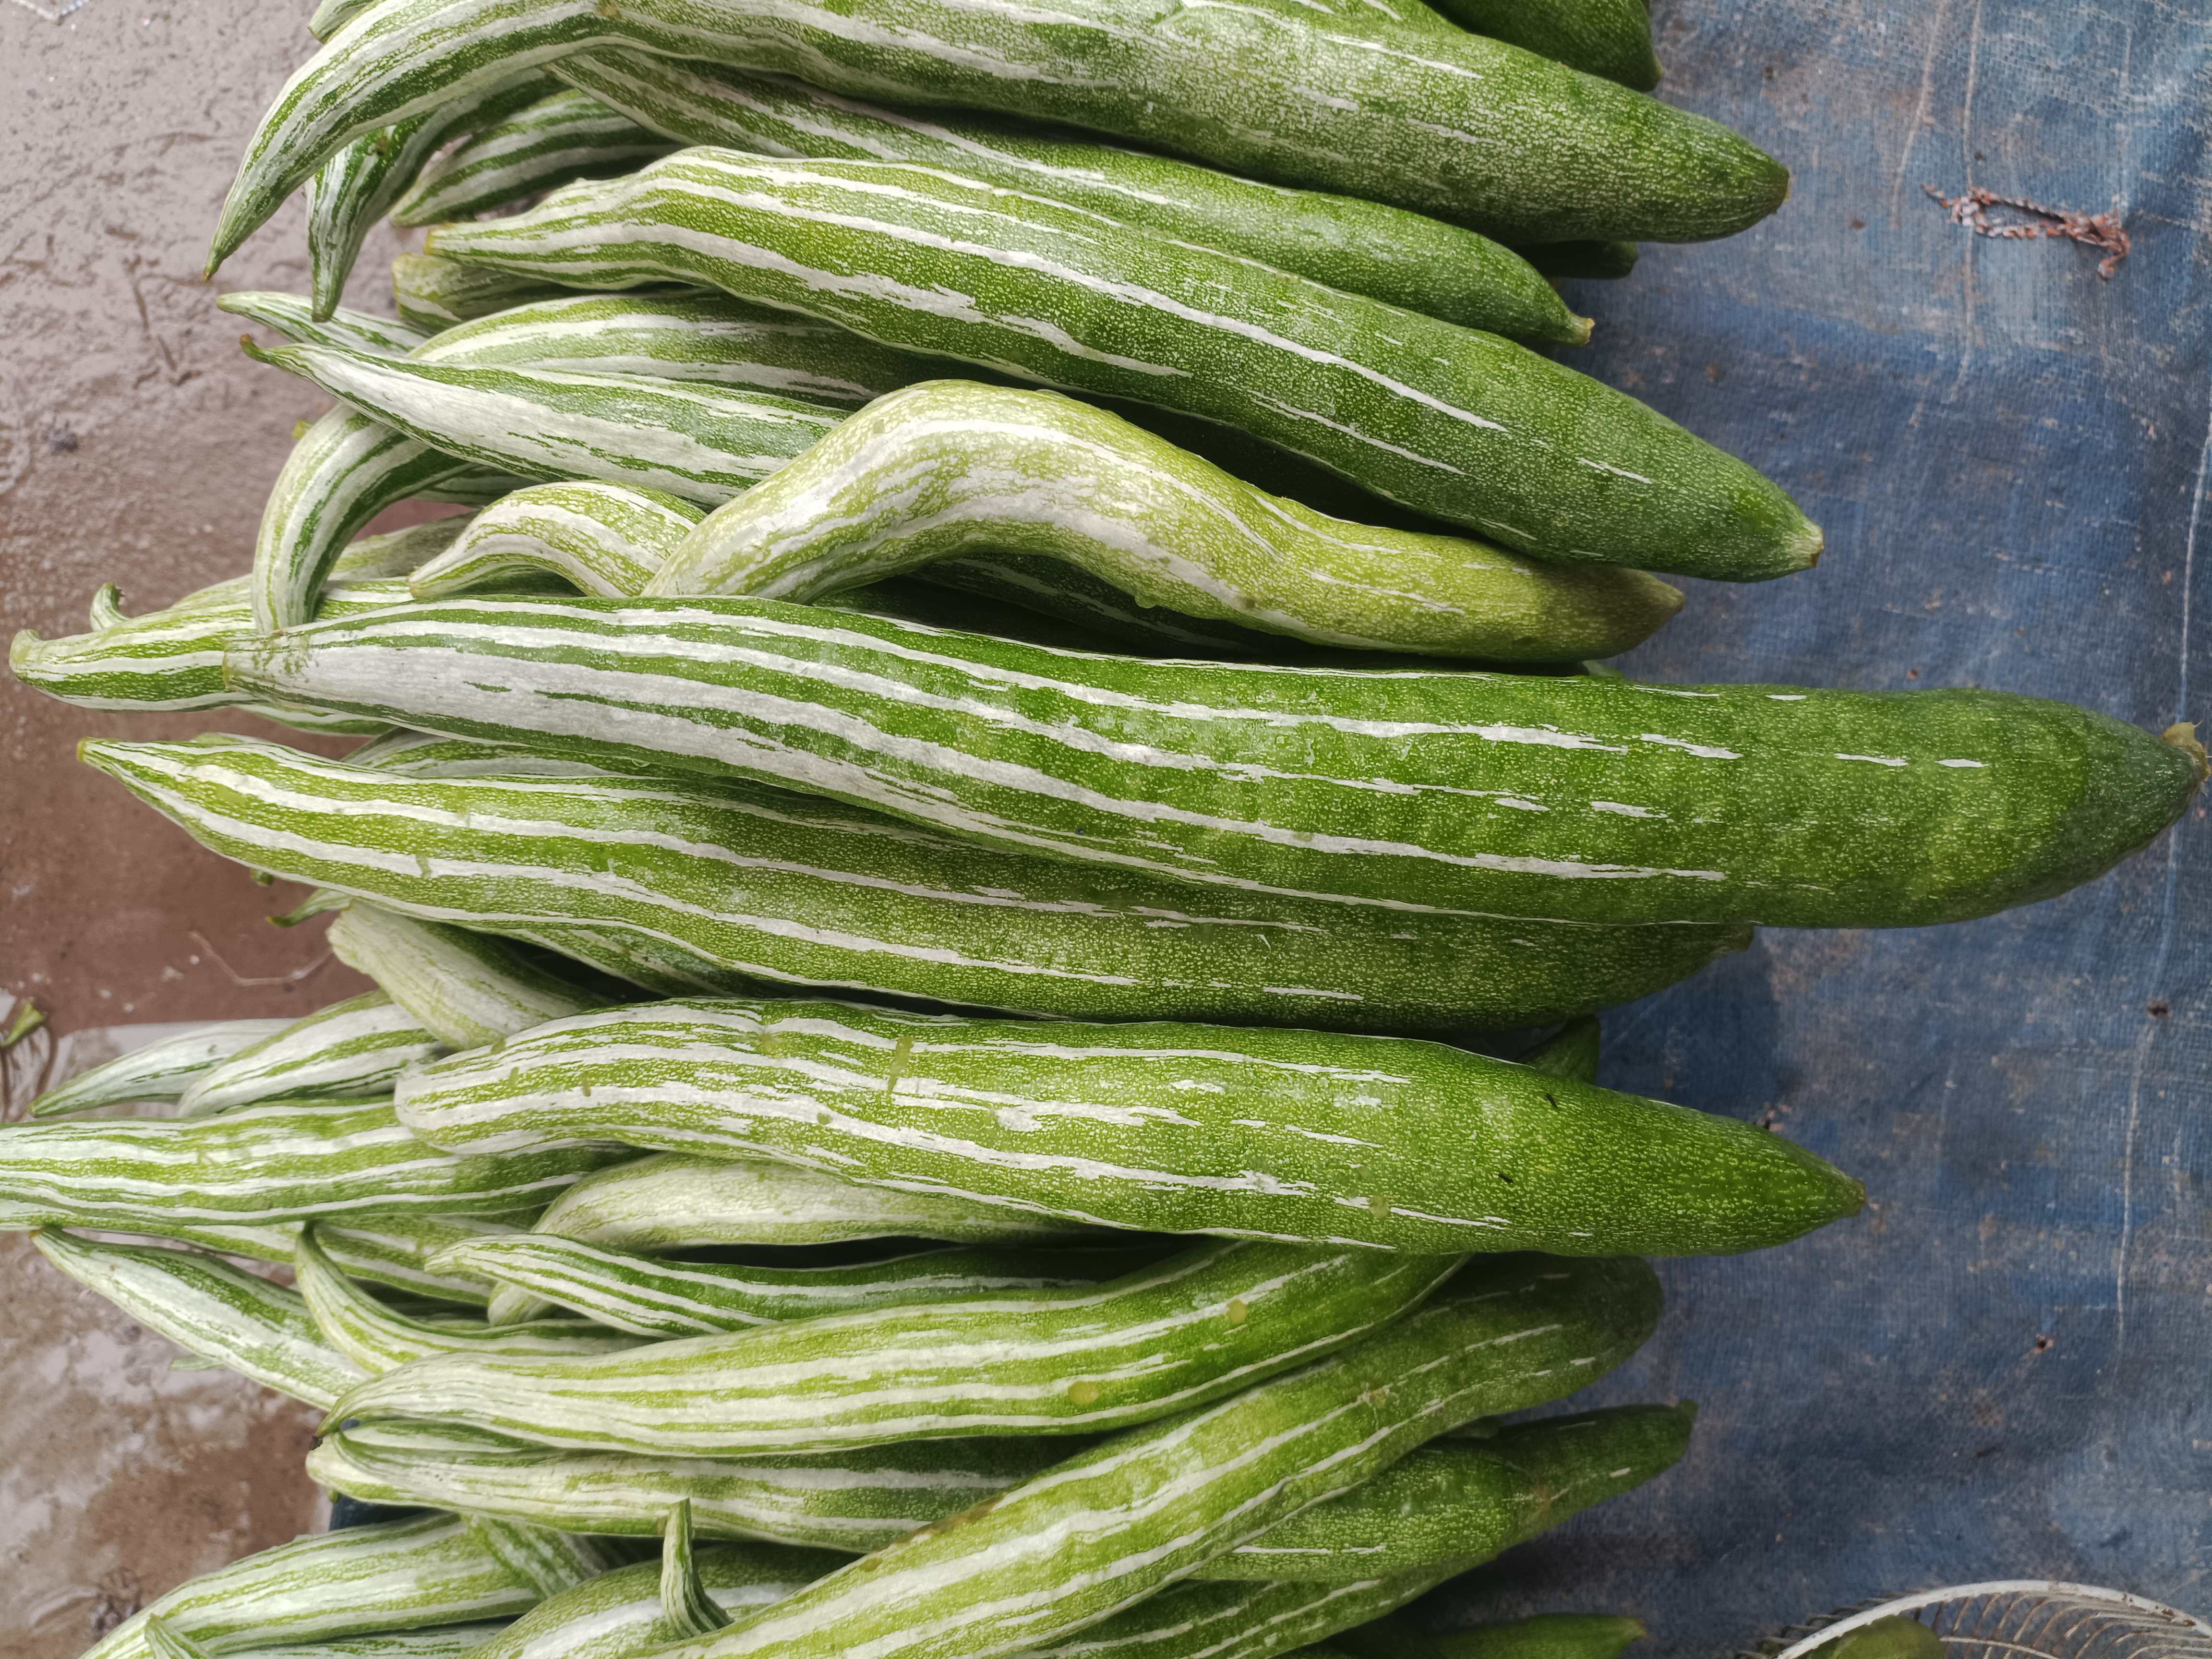
Label: Trichosanthes cucumerina